Liberty Bridge, Zagreb

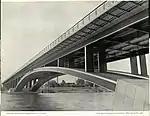
Most slobode in 1963

The two-lane (today's Pedestrian Bridge) quickly became a traffic junction after the end of World War II. Its capacity was insufficient for the increasing traffic needs, and its location became too far for the daily commute of the residents of Novi Zagreb to the Center. Because of all this, the City Administration began the construction of a new bridge and a new central - southern entrance to Zagreb.